SOS (Rihanna song)

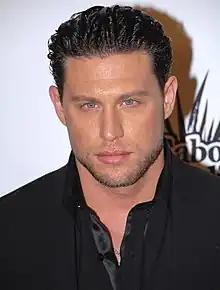
J. R. Rotem co-wrote and produced "SOS", and came up with the idea of sampling "Tainted Love", written by Ed Cobb in 1965.

The background vocals in the song were compressed using a compressor program called Waves "Renaissance Compressor", which was used in order to create an enhanced polished effect. In an interview with "Sound on Sound", mixing engineer Phil Tan, who carried out the audio mixing on "SOS", explained that he compressed the background vocals because "SOS" is a "high energy track", and he wanted the vocals to complement it. Tan also noted that the background vocals were pitch shifted to increase tonal quality and create an enhanced effect during the chorus. The pitch shifting consisted of making the left vocals flat and the right vocals sharp, with varying degrees of delay, and later mixing them together. When asked about the production of the lead vocals, Tan described the song as "a pounding type of song, and the lyrics are a cry for help, so the vocals need to be 'in your face', almost aggressive," and said that he wanted the vocals to remain constant. As with the background vocals, the lead vocals were compressed using the Waves "Renaissance Compressor". Tan continued to note that the lack of reverb included on "SOS" was largely due to the fact that being an uptempo dance-pop song, there was not a lot of room left to add anything else. Tan explained the production process of sampling "Tainted Love", as well as the changes which were made: